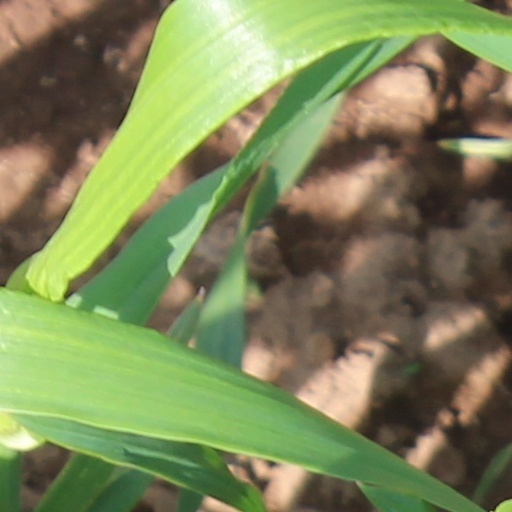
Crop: wheat